Dealey Plaza

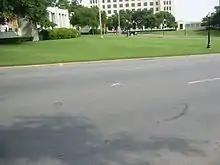
Street mark at the assassination site

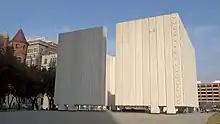
Kennedy Memorial

Dealey Plaza and all of the contributing buildings are part of the Westend Historic District (NRHP #78002918, 1978; Dallas Landmark Historic District #H/2, 1975) with the single exception of the U.S. Post Office Terminal Annex which is outside of the boundaries of that district. The Kennedy Memorial and Plaza is the only contributing property not in existence at the time of the assassination nor in view of its site.